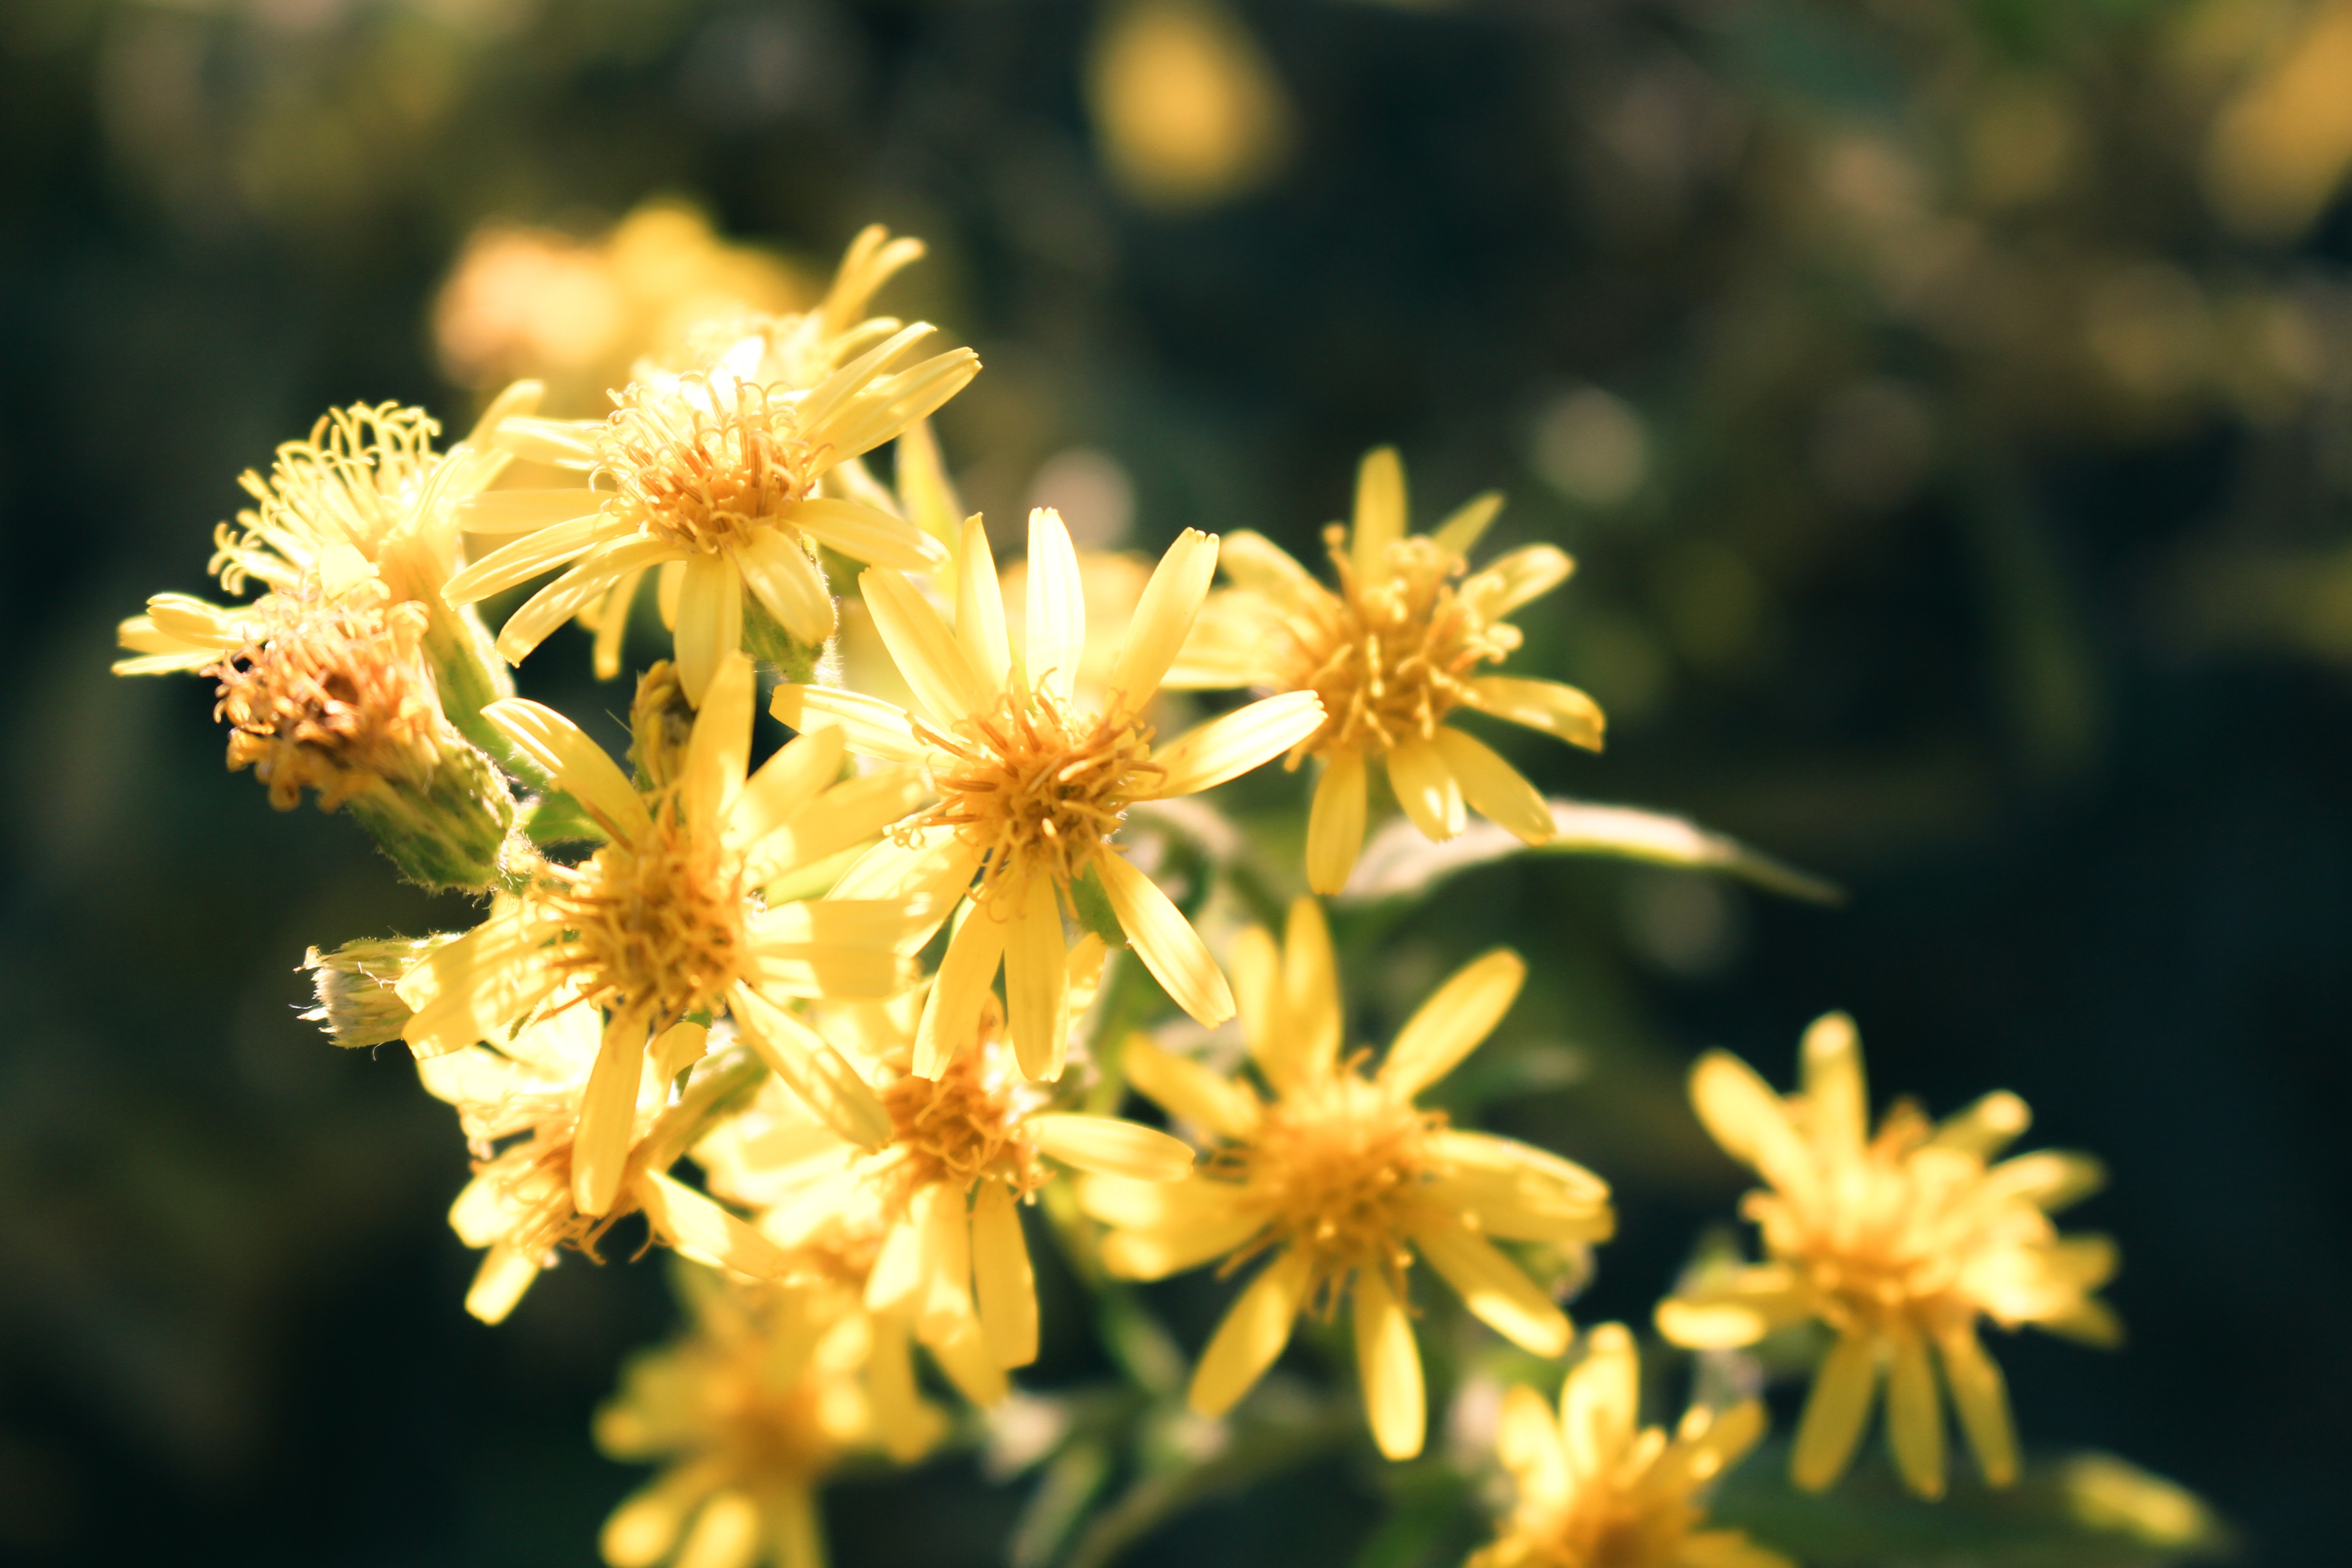
flower, flowering plant, plant, yellow, pollen, wildflower, petal, daisy family, aster, macro photography, plant stem, Forb, perennial plant